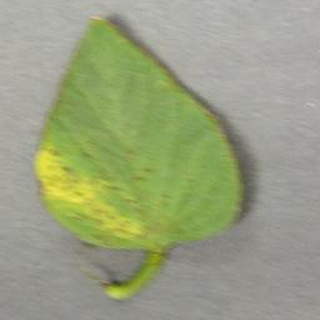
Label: tomato_yellow_leaf_curl_virus